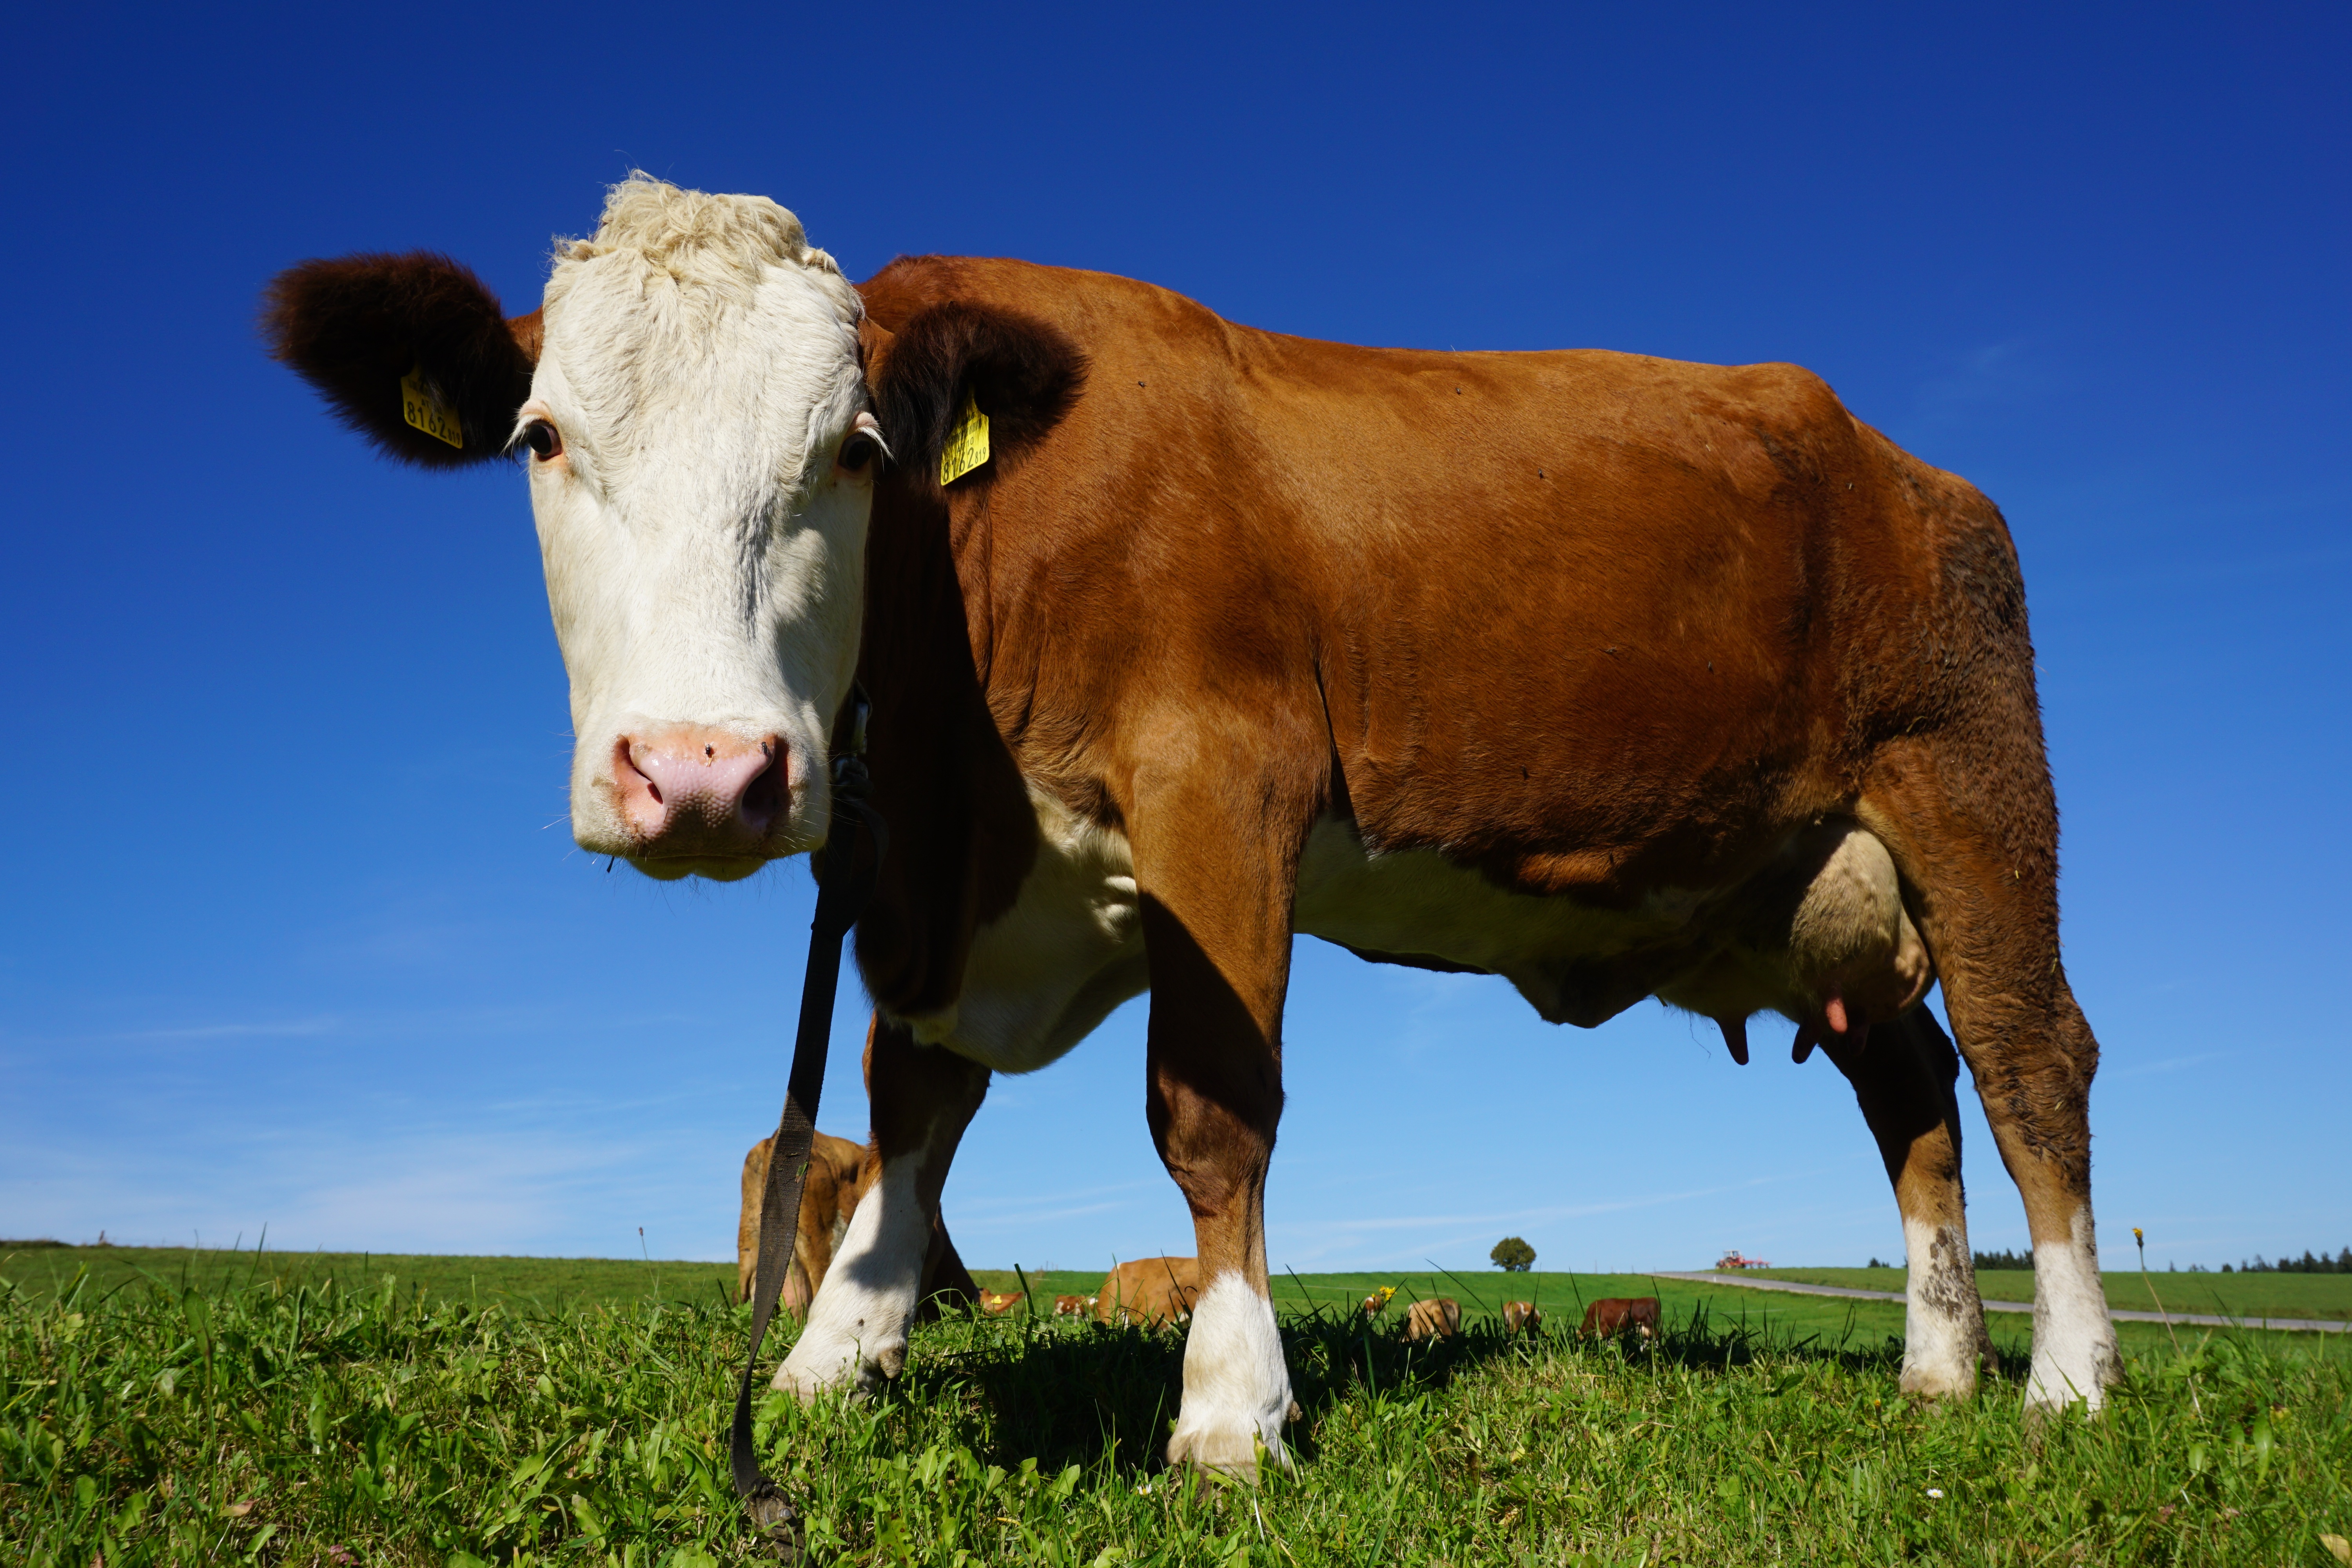
grass, field, farm, meadow, animal, cow, cattle, pasture, grazing, mammal, agriculture, fauna, bull, grassland, vertebrate, habitat, alm, rural area, kuhschnauze, dairy cow, natural environment, cattle like mammal, cow goat family, texas longhorn